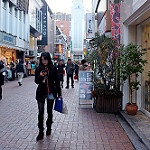
Label: street